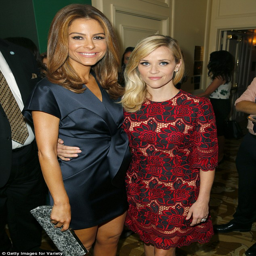
friends in high places : posed with actor at the event